Fort Lawton riot

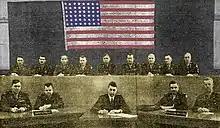
Members of the Fort Lawton Court Martial Panel (top) with Judge Advocate General Corps defense (bottom left) and prosecution lawyers (bottom right) and stenographer (bottom center).

After weeks of investigation, Jaworski decided to charge 43 soldiers with rioting; all the suspects were African American and charged with a crime with a maximum penalty of life imprisonment. Three of the men – Luther Larkin (1921–1948), Arthur Hurks (1921–1991) and William Jones (1924–1992) – were also charged with premeditated murder. They faced a possible death sentence. This was the largest number of defendants in a single United States Army trial during World War II.